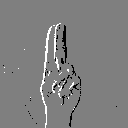
ASL letter: u